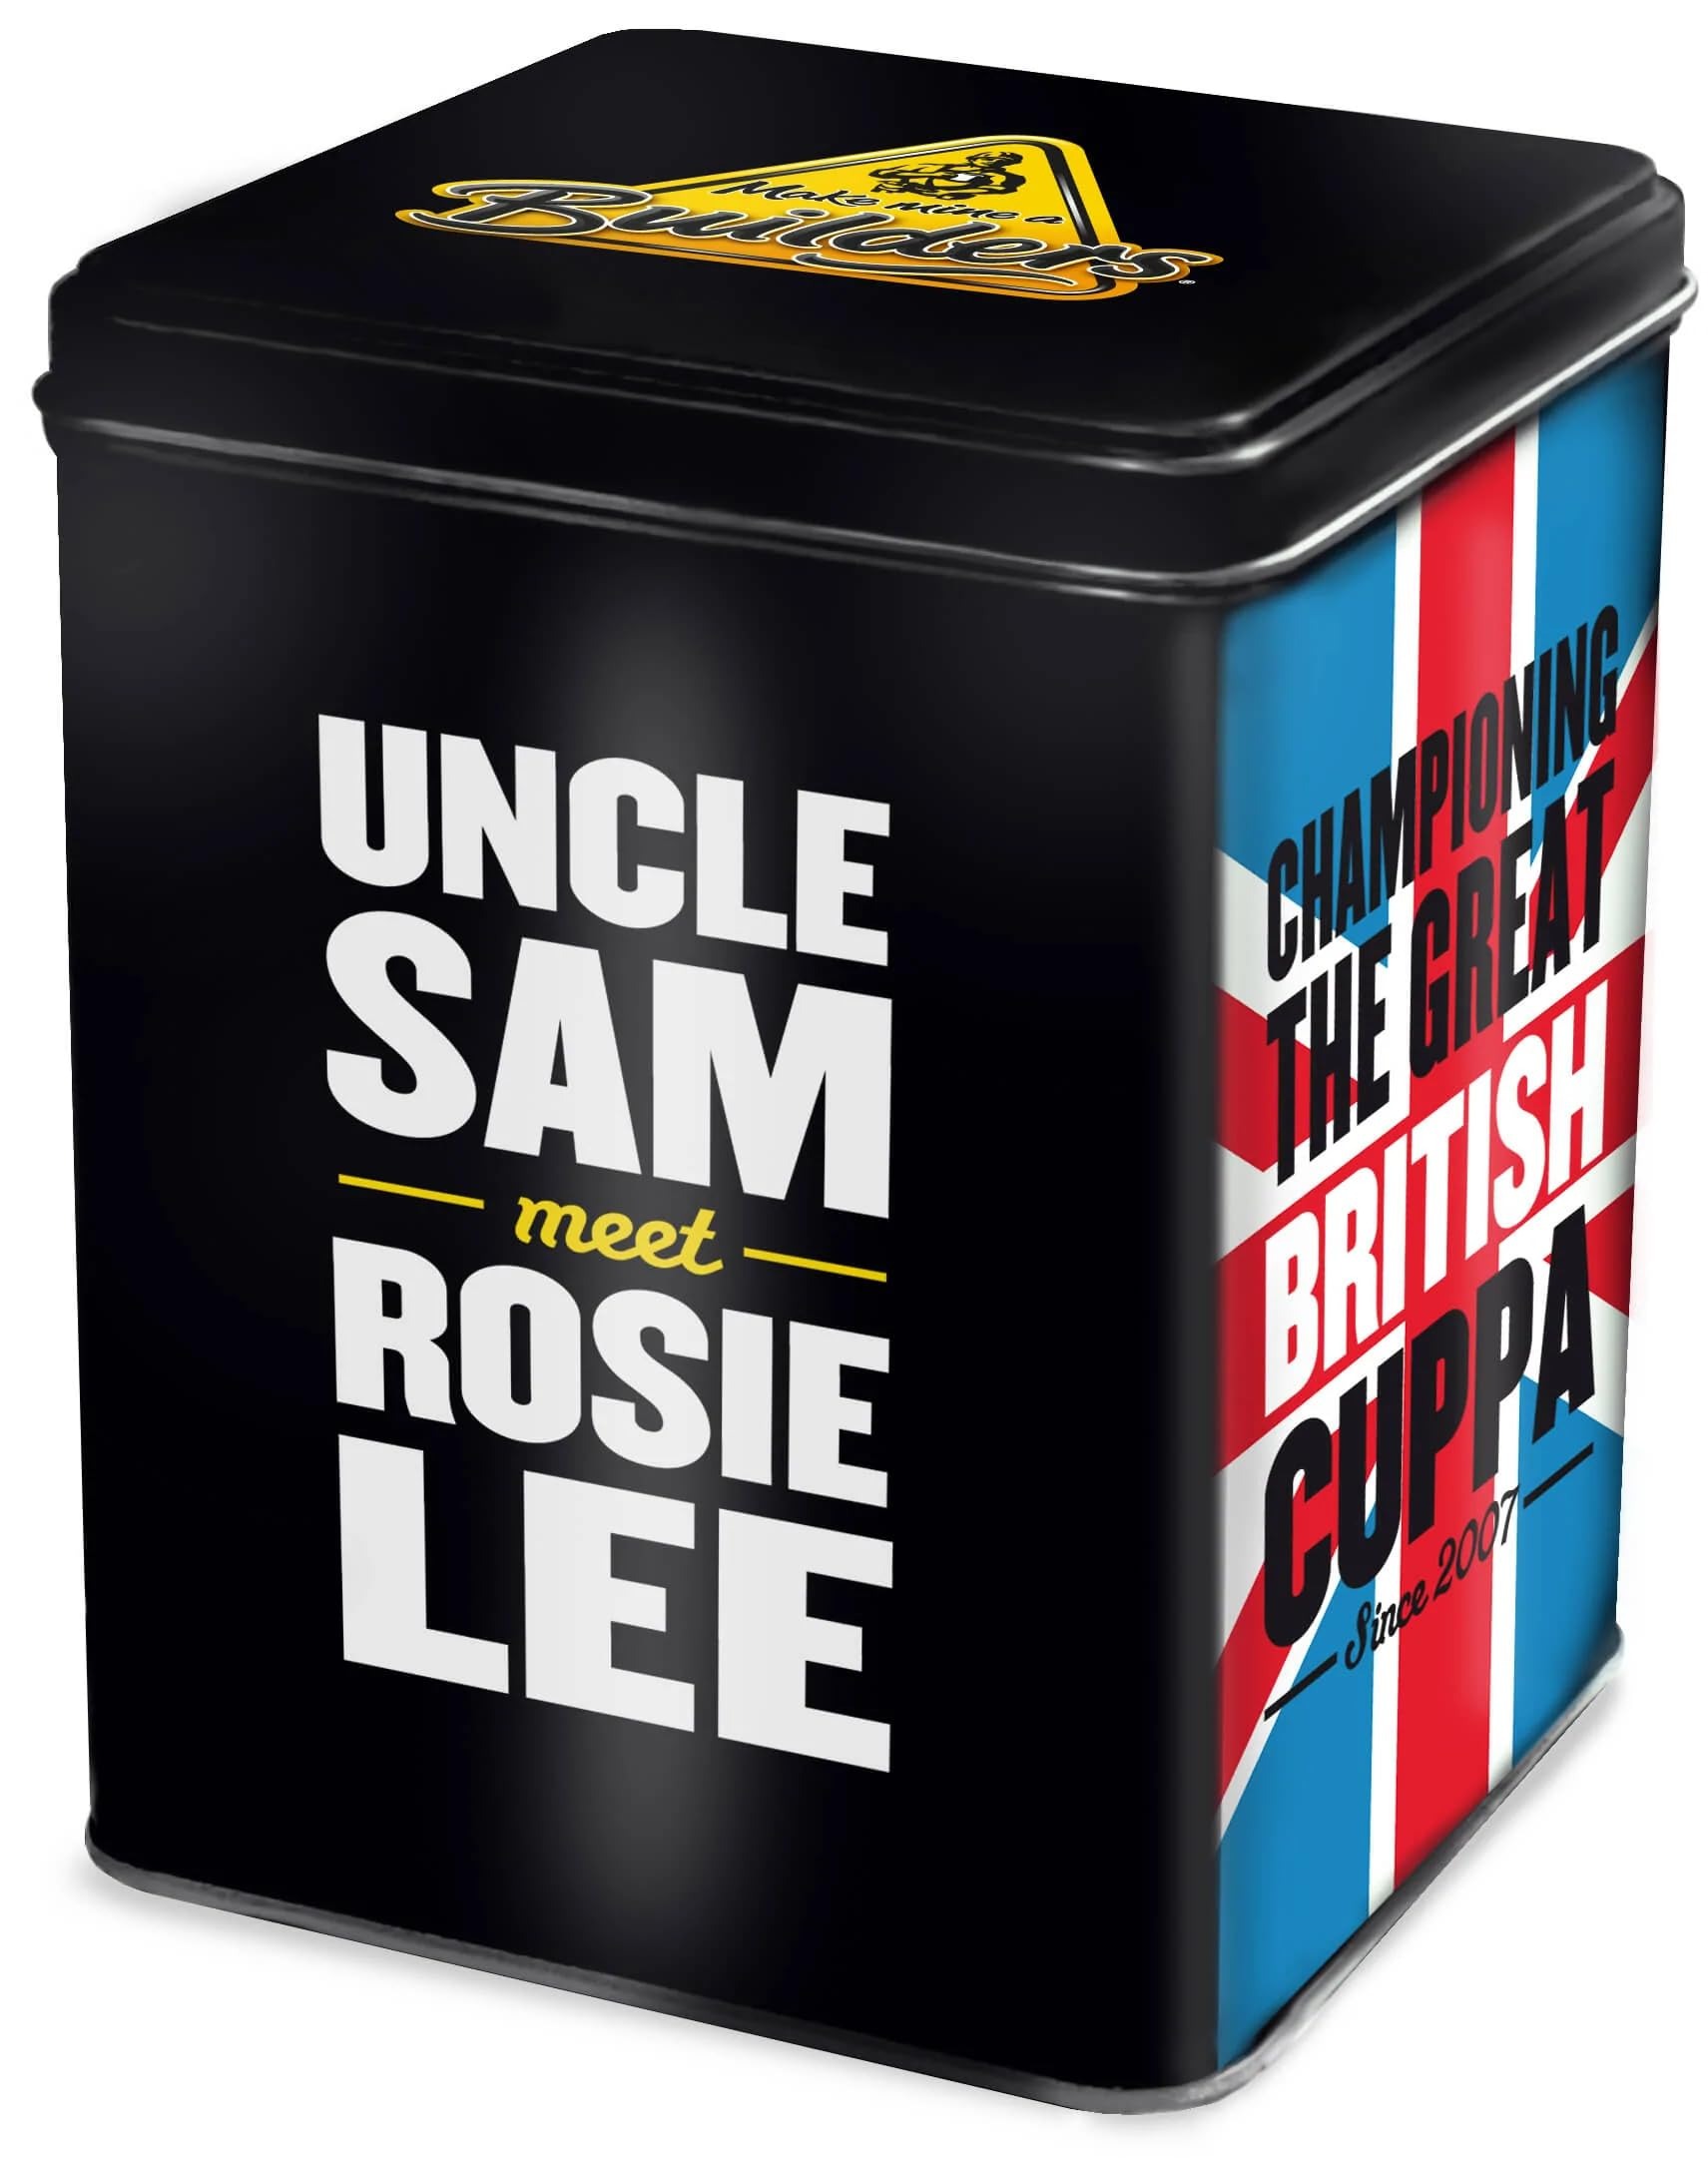
Item Name: Builders Tea Caddy, 80 Count Teabags
Bullet Point 1: Convenient hinged lid
Bullet Point 2: Union jack flag on two sides
Bullet Point 3: Filled with 80 single serve bags of builder’s tea
Bullet Point 4: Strong sturdy tea in a strong sturdy tin
Bullet Point 5: Reusable/refillable
Bullet Point 6: 100% black tea
Bullet Point 7: Strong, satisfying brew to get you through the day.
Bullet Point 8: Tested and approved by real builders
Bullet Point 9: Includes collectable tin
Bullet Point 10: Product of the United Kingdom.
Value: 8.81
Unit: oz

Price: 21.56